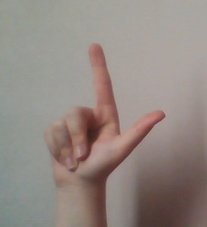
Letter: laam